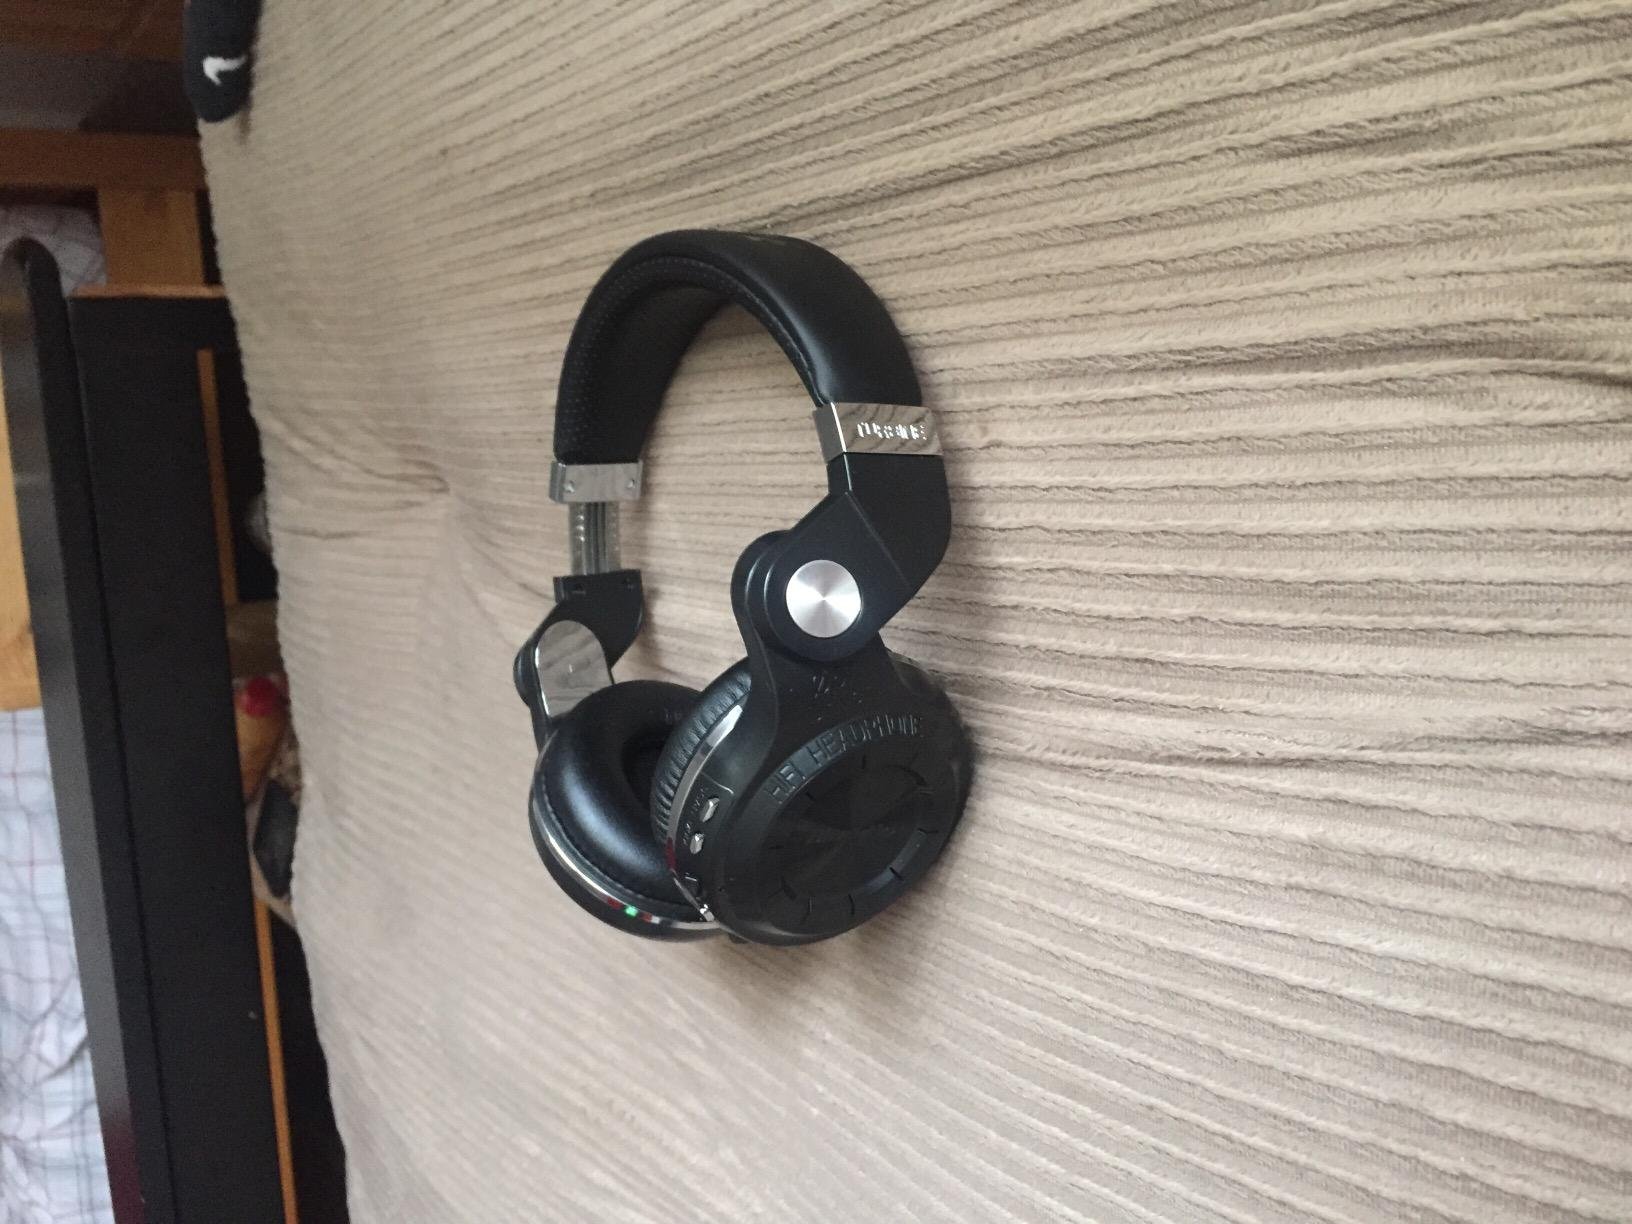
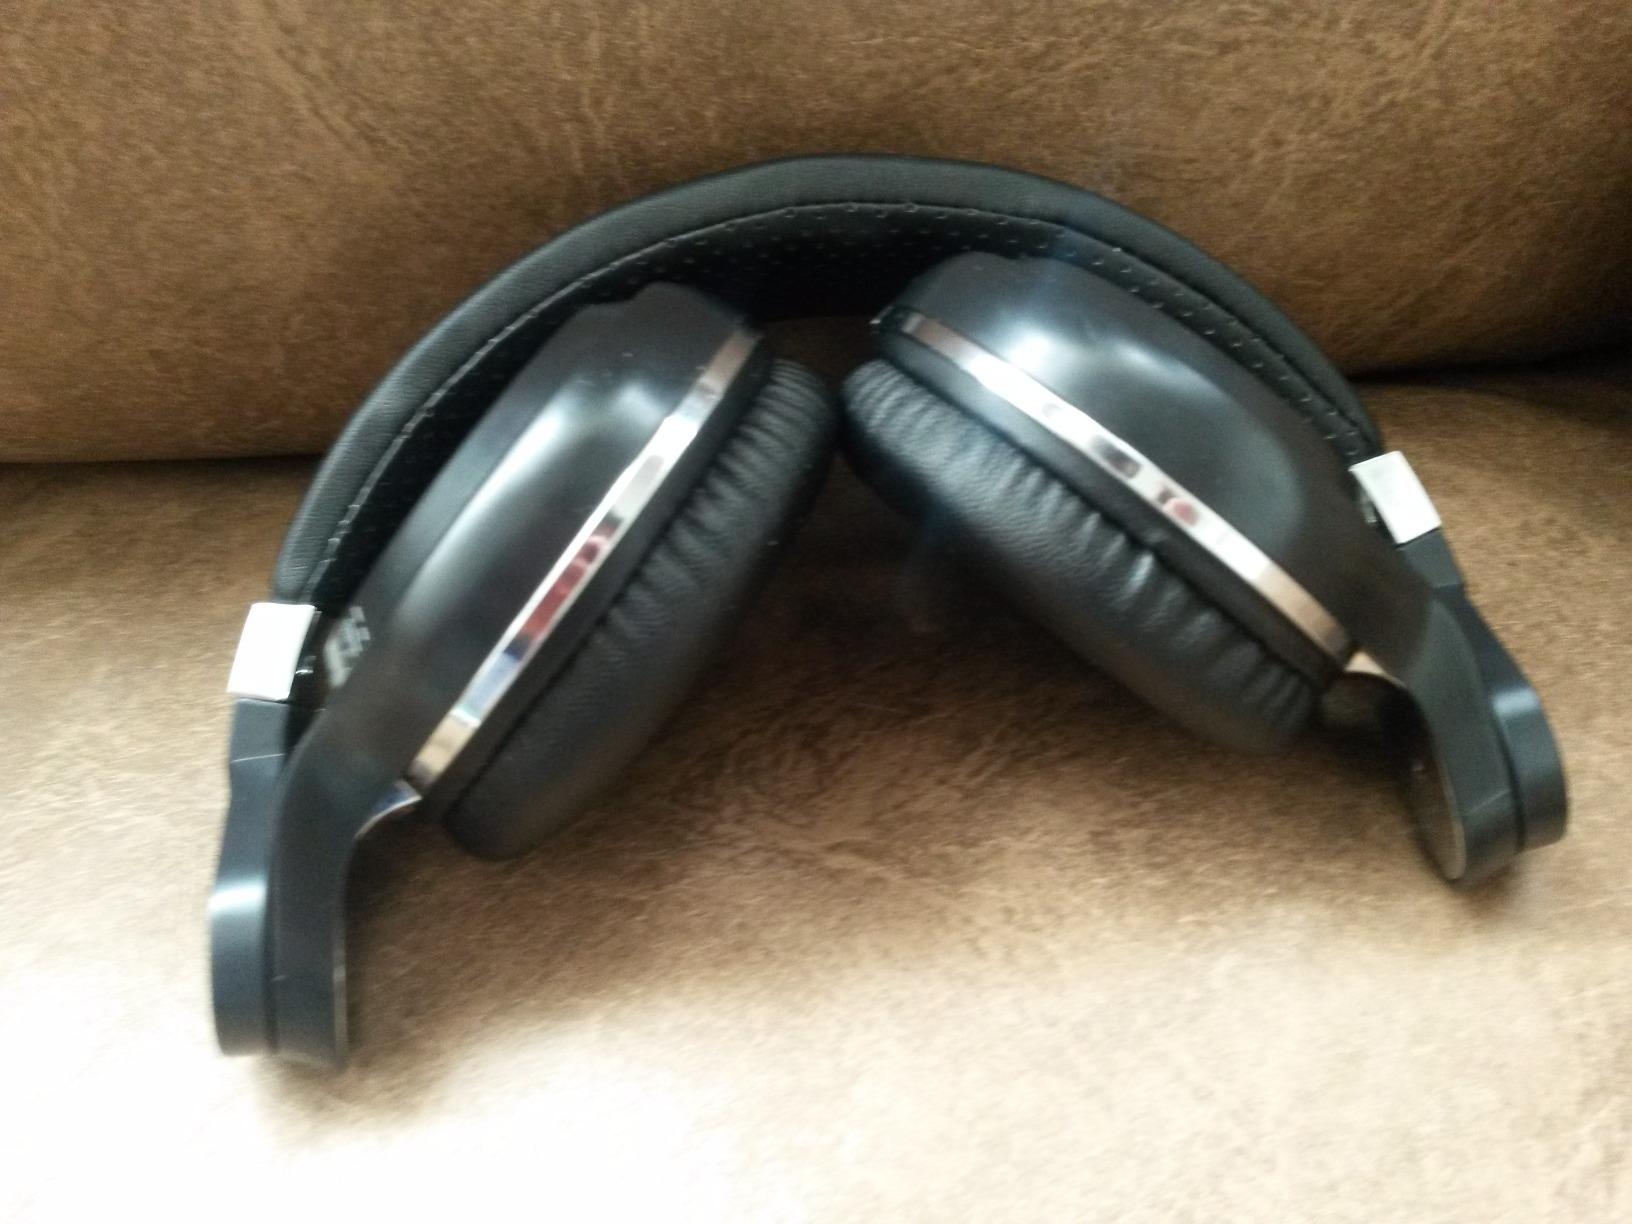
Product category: headphones
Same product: yes